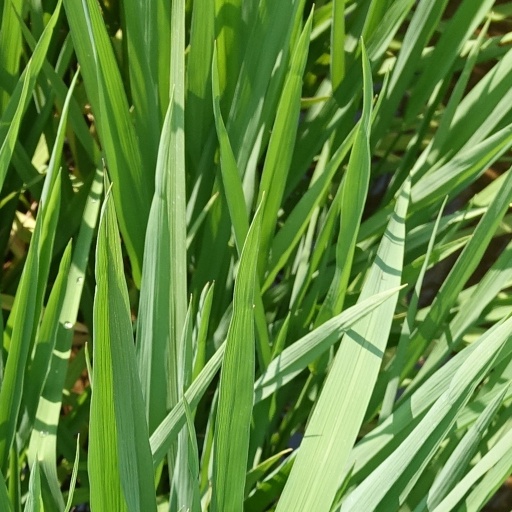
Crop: rice